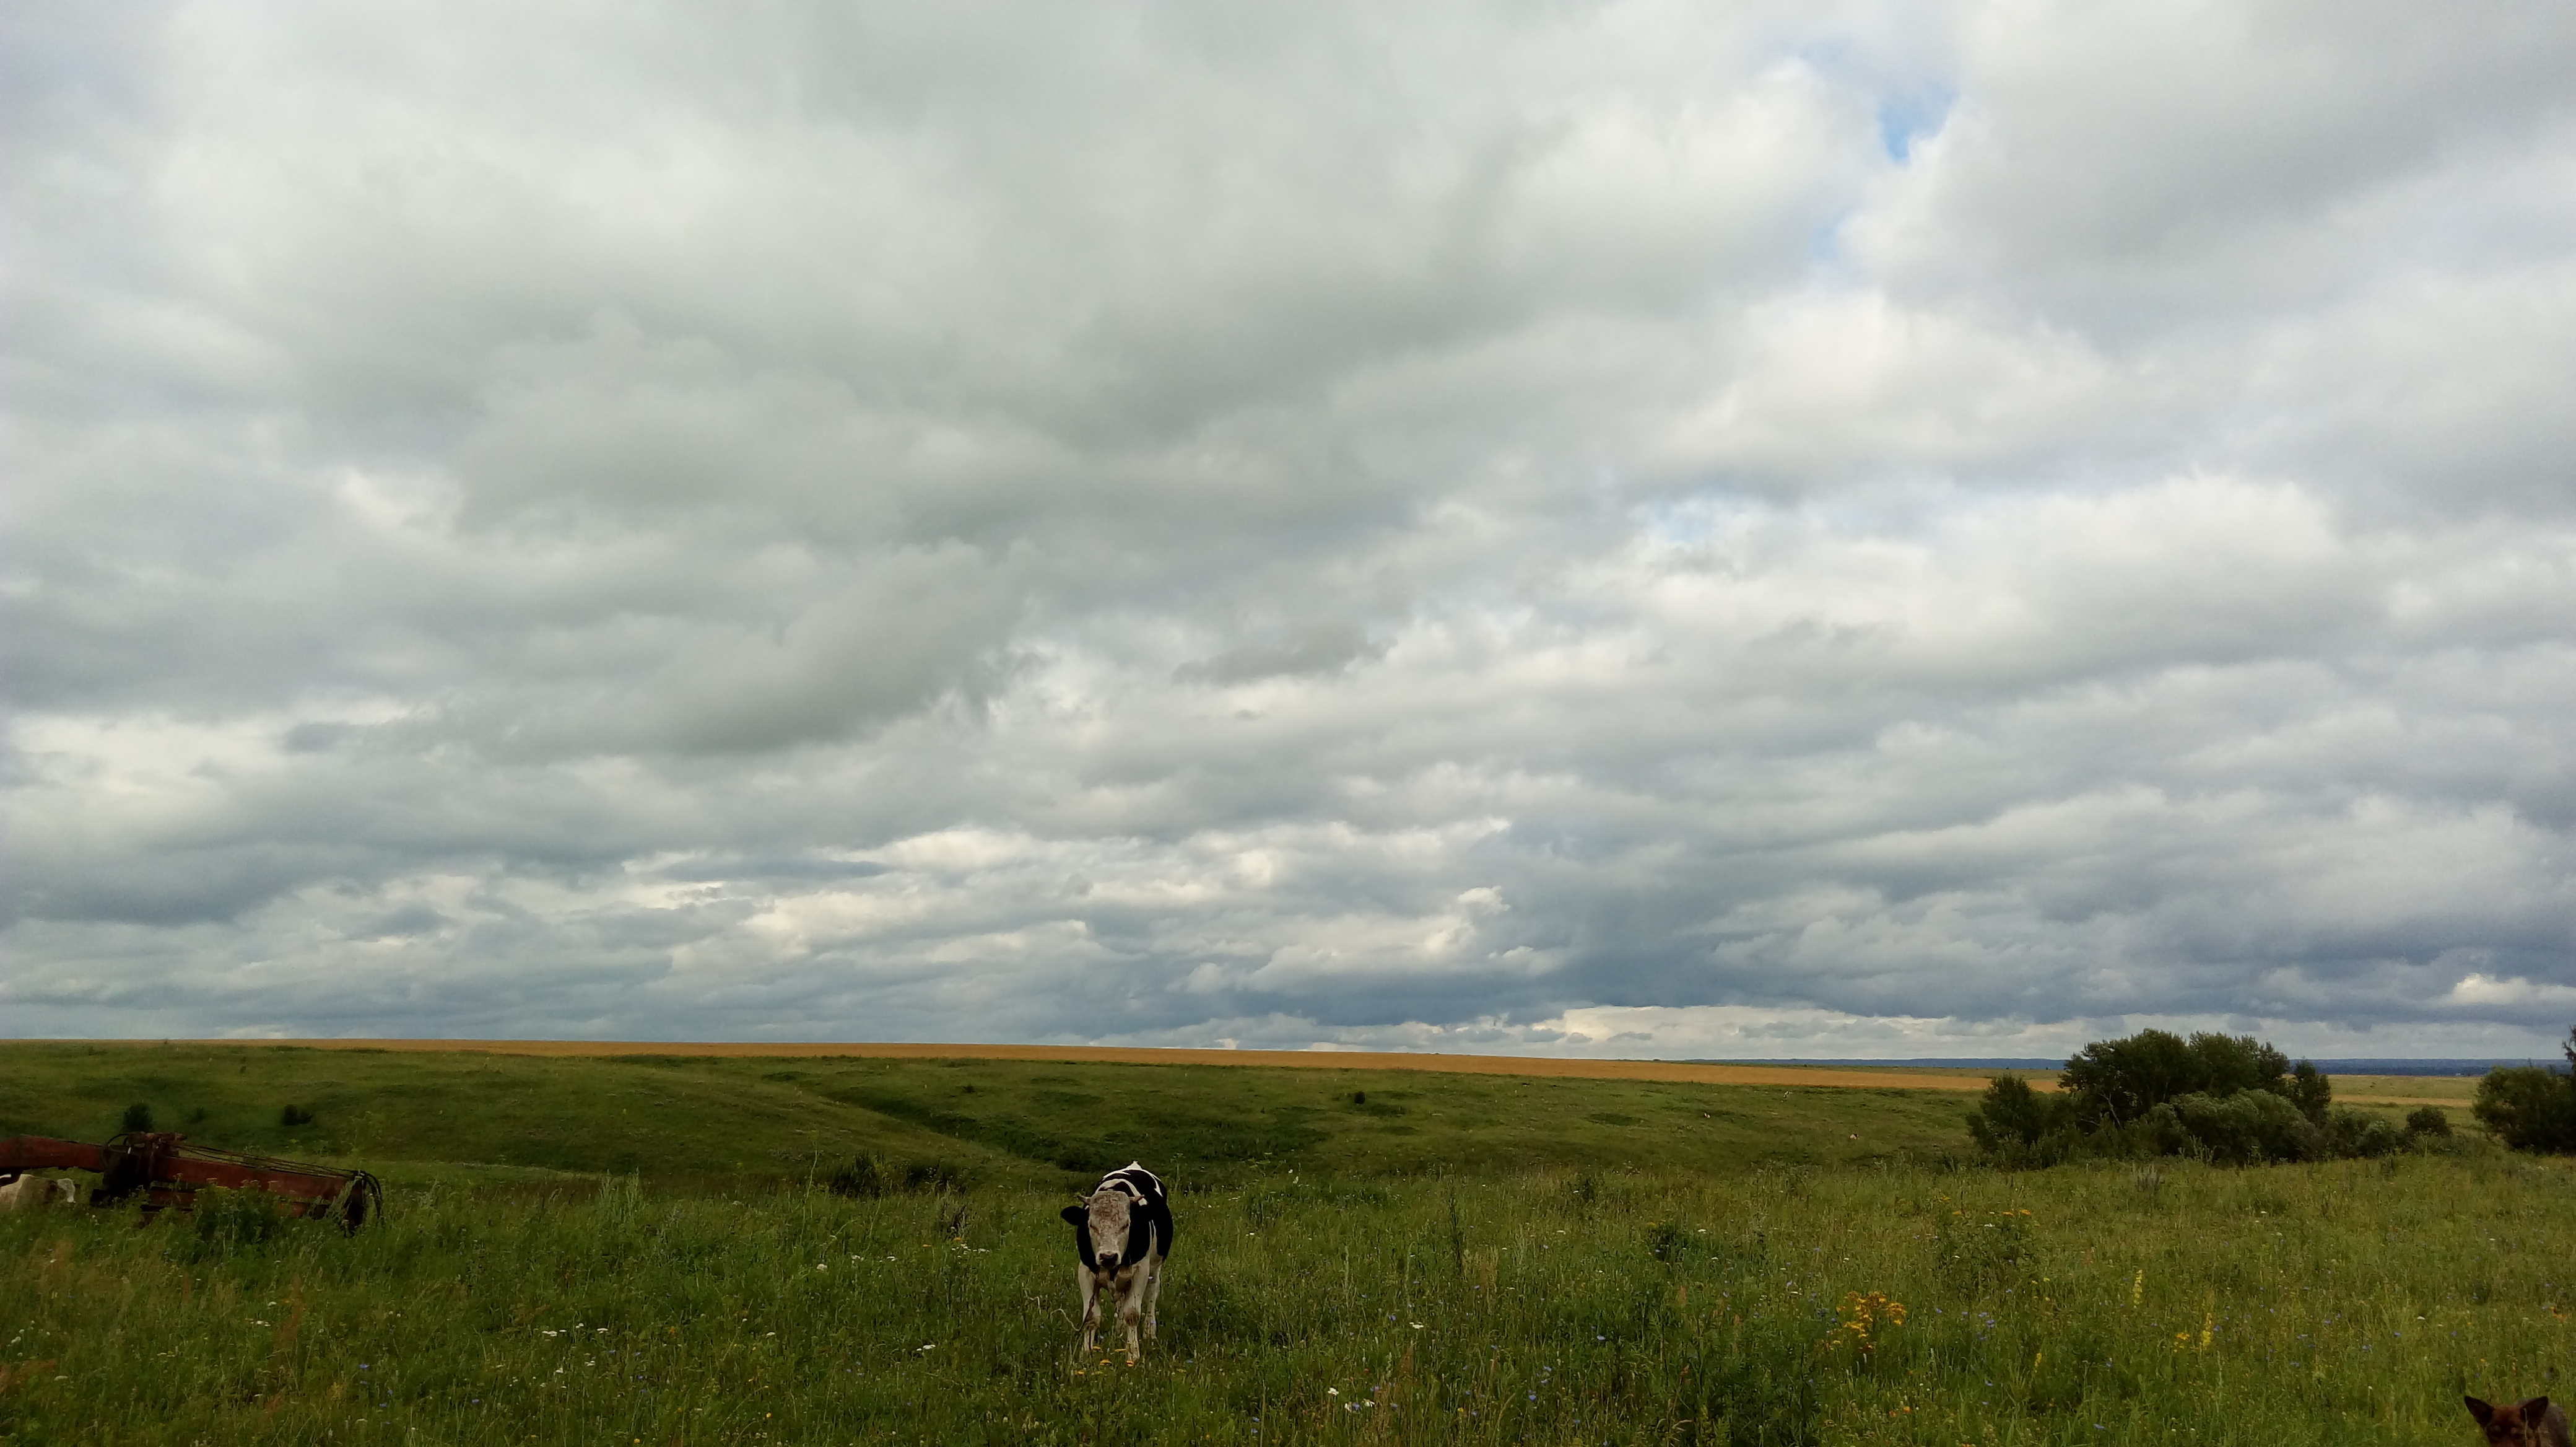
sky, blue, clouds, trees, horizon, grass, greens, nature, field, open, space, village, freedom, day, cow, grassland, ecosystem, cloud, prairie, pasture, plain, steppe, savanna, ecoregion, highland, meadow, rural area, hill, farm, tundra, cumulus, meteorological phenomenon, landscape, tree, grass family, fell, ranch, plateau